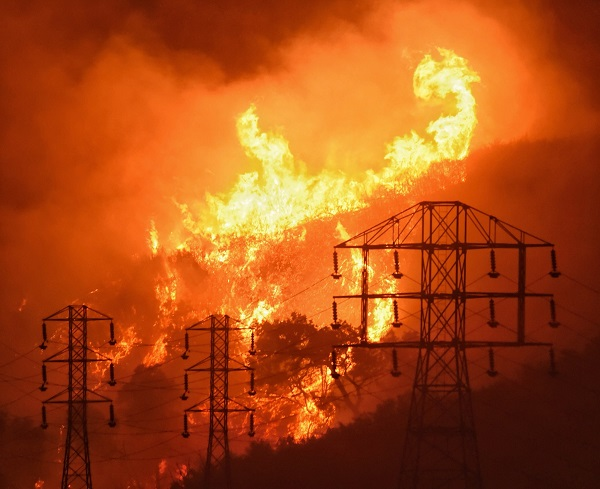
Fire: yes
Smoke: yes